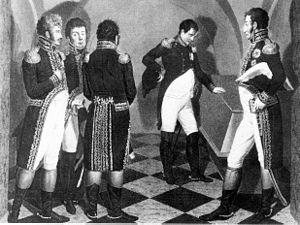
L’église de la Garnison à Potsdam était l'église baroque la plus importante de Potsdam, construite entre 1733 et 1735 par ordre du roi Frédéric-Guillaume Iᵉʳ de Prusse, dit le « roi sergent », qui orienta le royaume de Prusse vers le développement de sa puissance militaire. L'église fut conçue pour être remarquable par sa taille — son clocher dépassait les 88 mètres de haut — et par le luxe de sa décoration. Le roi sergent fut inhumé dans l'église de la Garnison à Potsdam devenue un symbole de l’État prussien et de sa puissante armée ; il en alla de même pour son successeur Frédéric-Guillaume II, dit « Frédéric le Grand ». L'église a d'abord été utilisée pour le culte calviniste pour les soldats royaux, puis fut rattachée en 1817 à l'Église évangélique de l'Union prussienne par la volonté du roi Frédéric-Guillaume III.